Muhammad Raza Qureshi

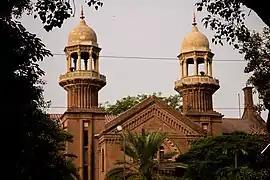
Lahore High Court

Muhammad Raza Qureshi (born 15 September 1973), is a Pakistani jurist and has held the position of Justice at the Lahore High Court since 7 May 2021.